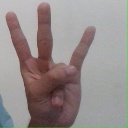
अक्षर: क्ष